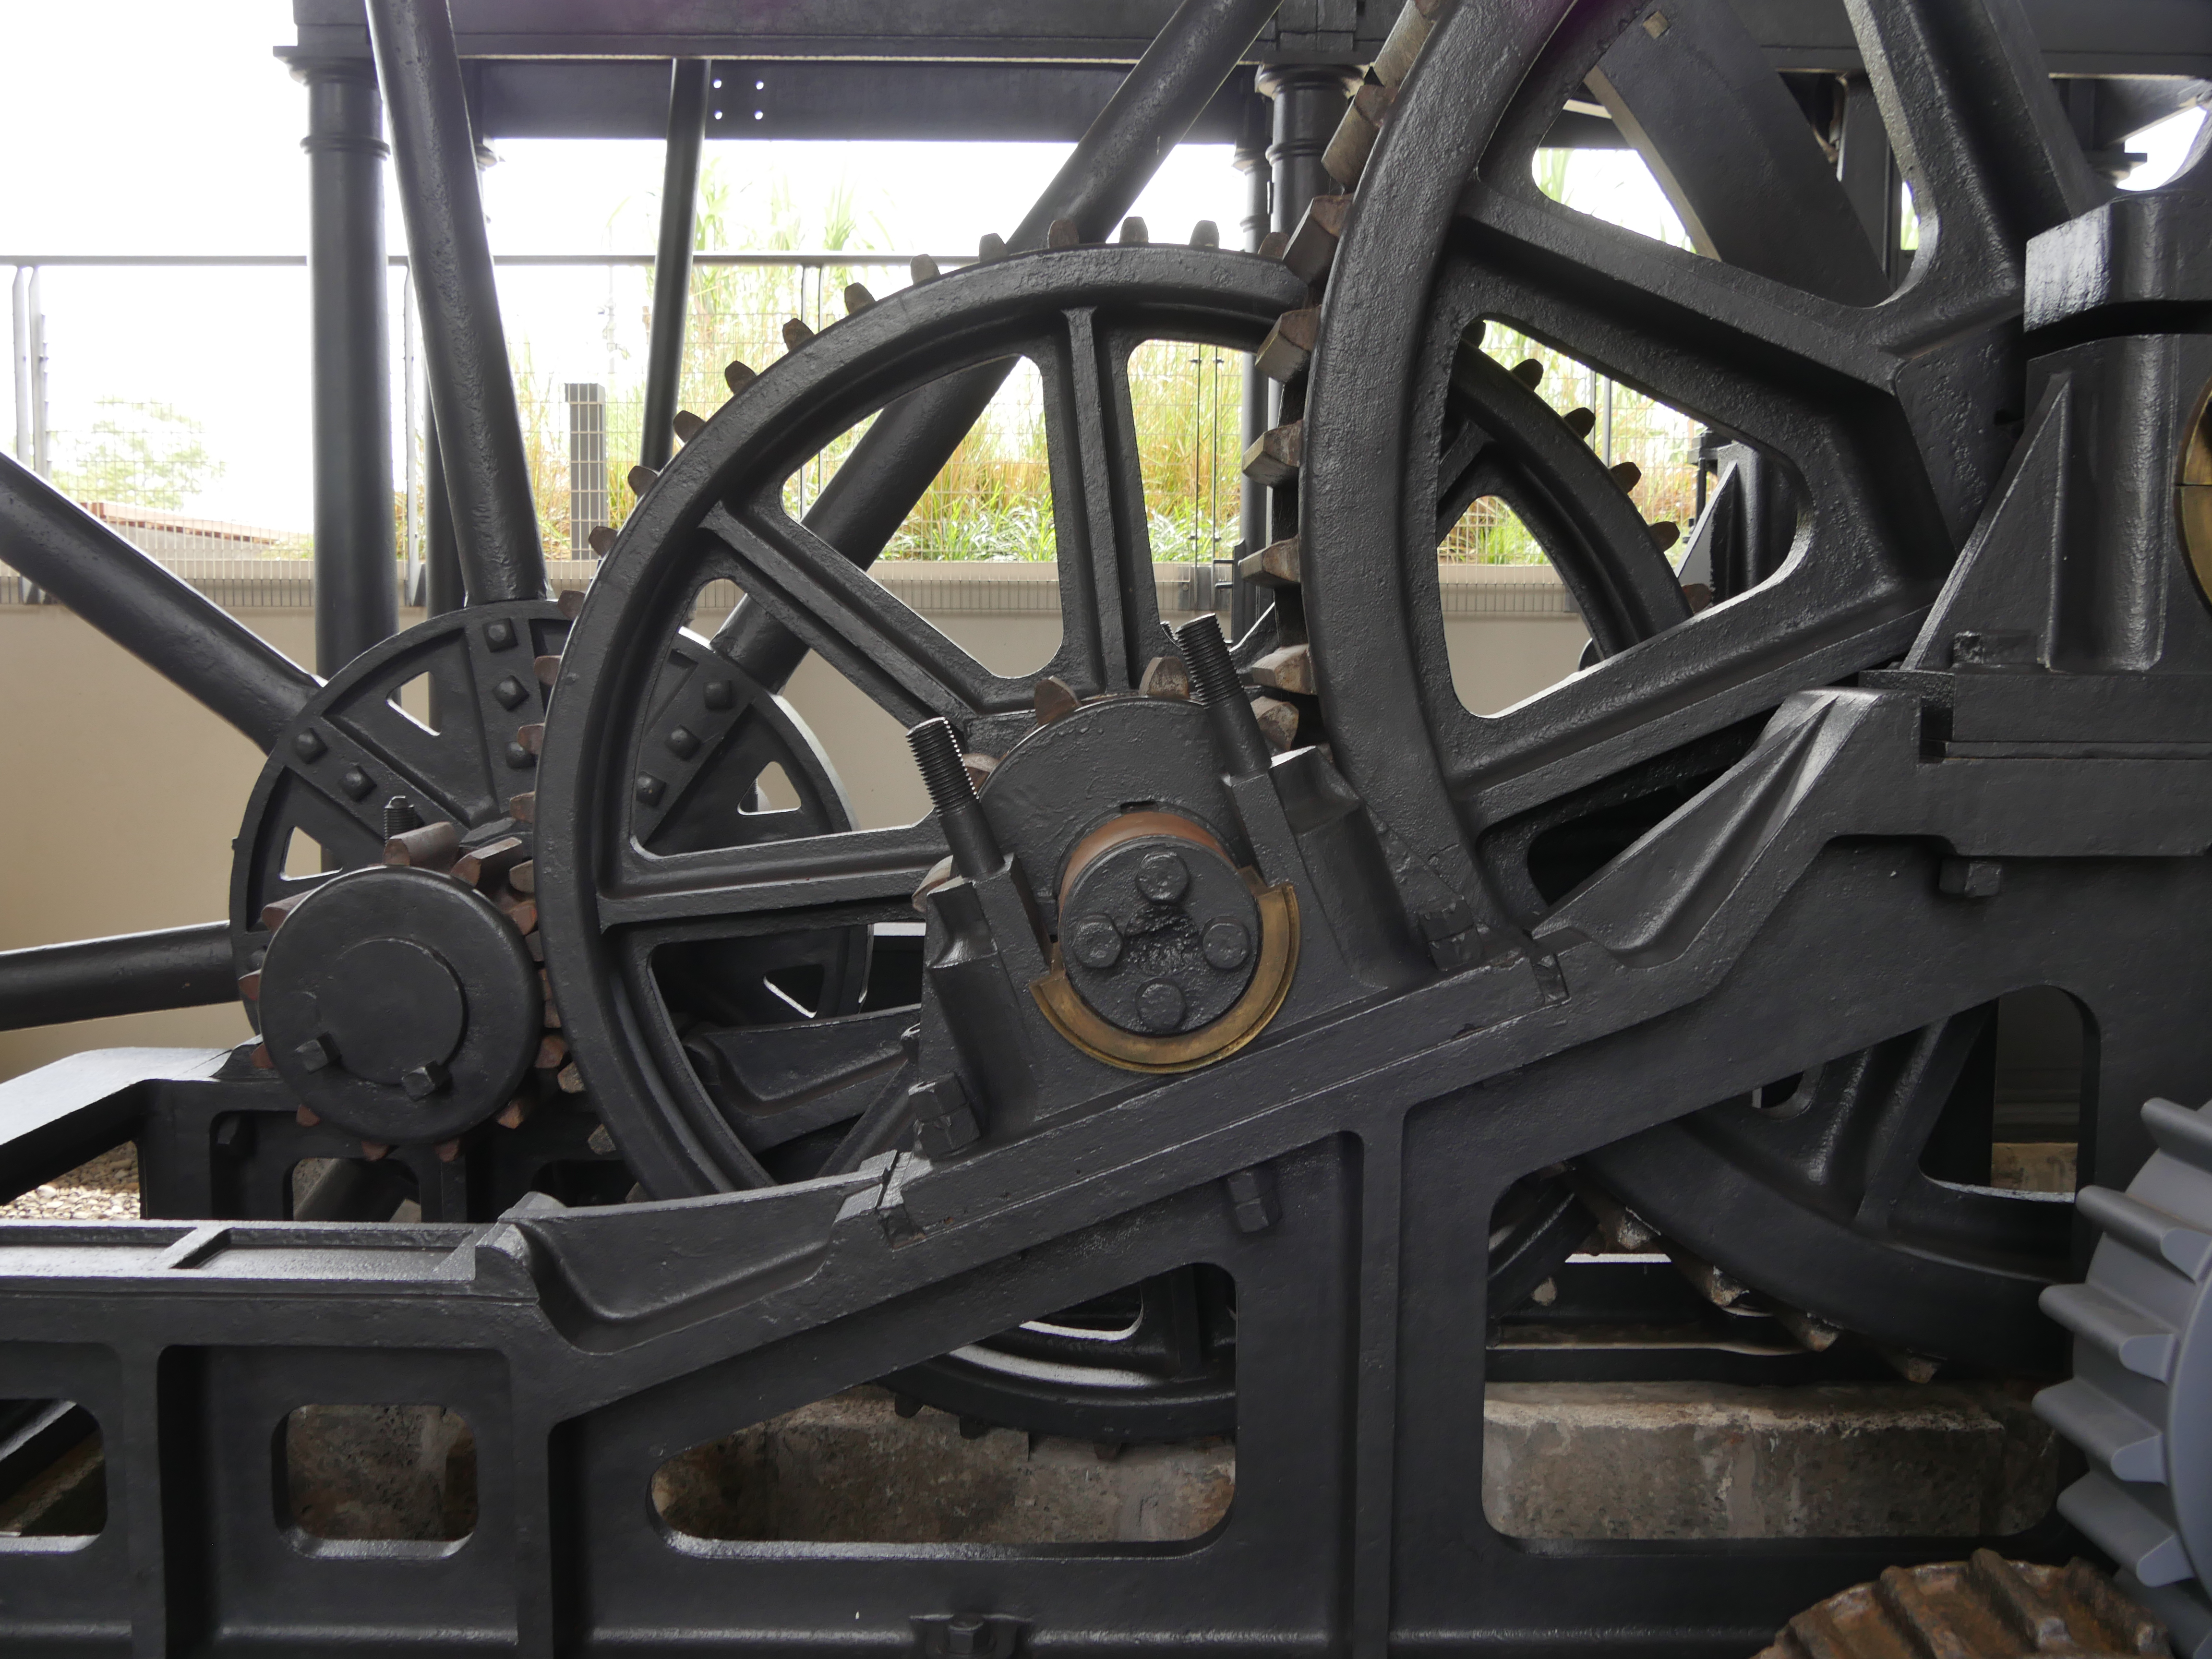
gear, gearing, factory, motor vehicle, tire, automotive tire, wheel, automotive exterior, automotive wheel system, auto part, rim, vehicle, metal, spoke, hardware, bumper